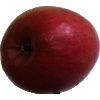
Label: Apple Crimson Snow 1